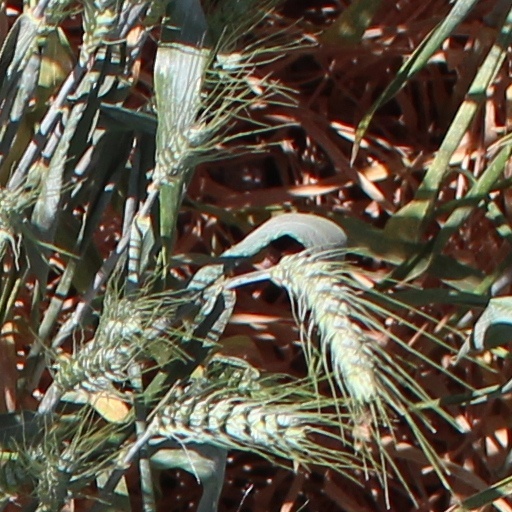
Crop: wheat